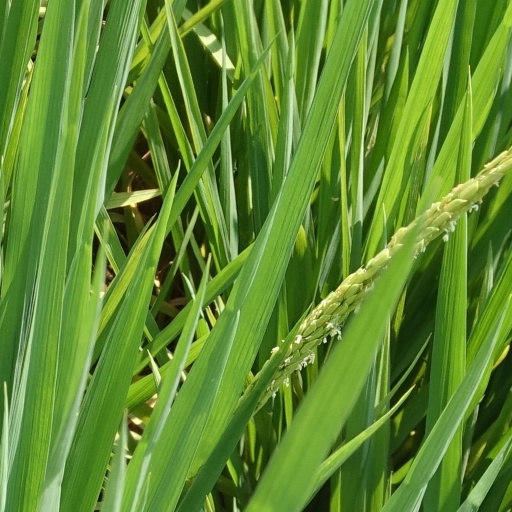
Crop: rice